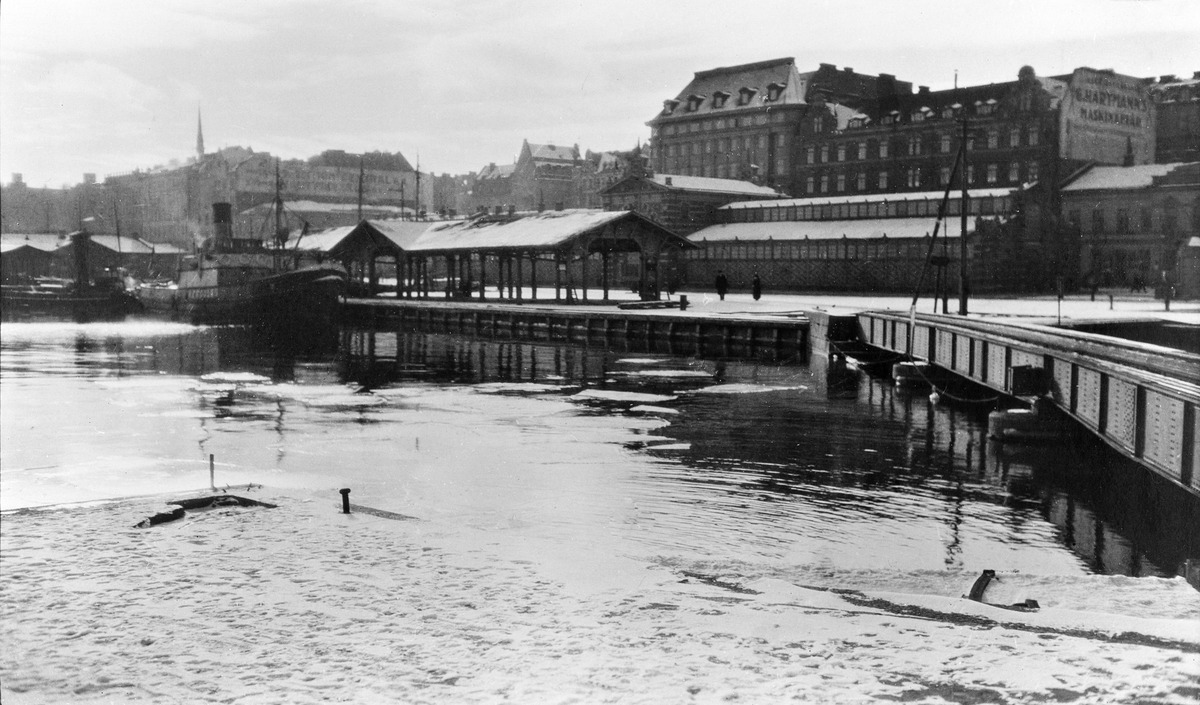
Eteläsatama, Lybekinlaituri ja takana Pakkahuoneenlaituri
sisällön kuvaus: Eteläsatama, Lybekinlaituri ja takana Pakkahuoneenlaituri. Oik. Satamaradan rautatiesilta. mustavalkoinen
Kuvaaja: Pälsi, Sakari, valokuvaaja
Ajankohta: kuvausaika 1910
Paikka: Suomi, Uusimaa, Helsinki, Kaartinkaupunki Helsinki, Pakkahuoneenlaituri, Lybekinlaituri
Aiheet: rannat, satamat, laiturit, makasiinit, laivat höyryalukset, raideliikenne, rautatiesillat, vuodenajat talvi